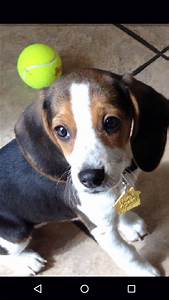
Label: images